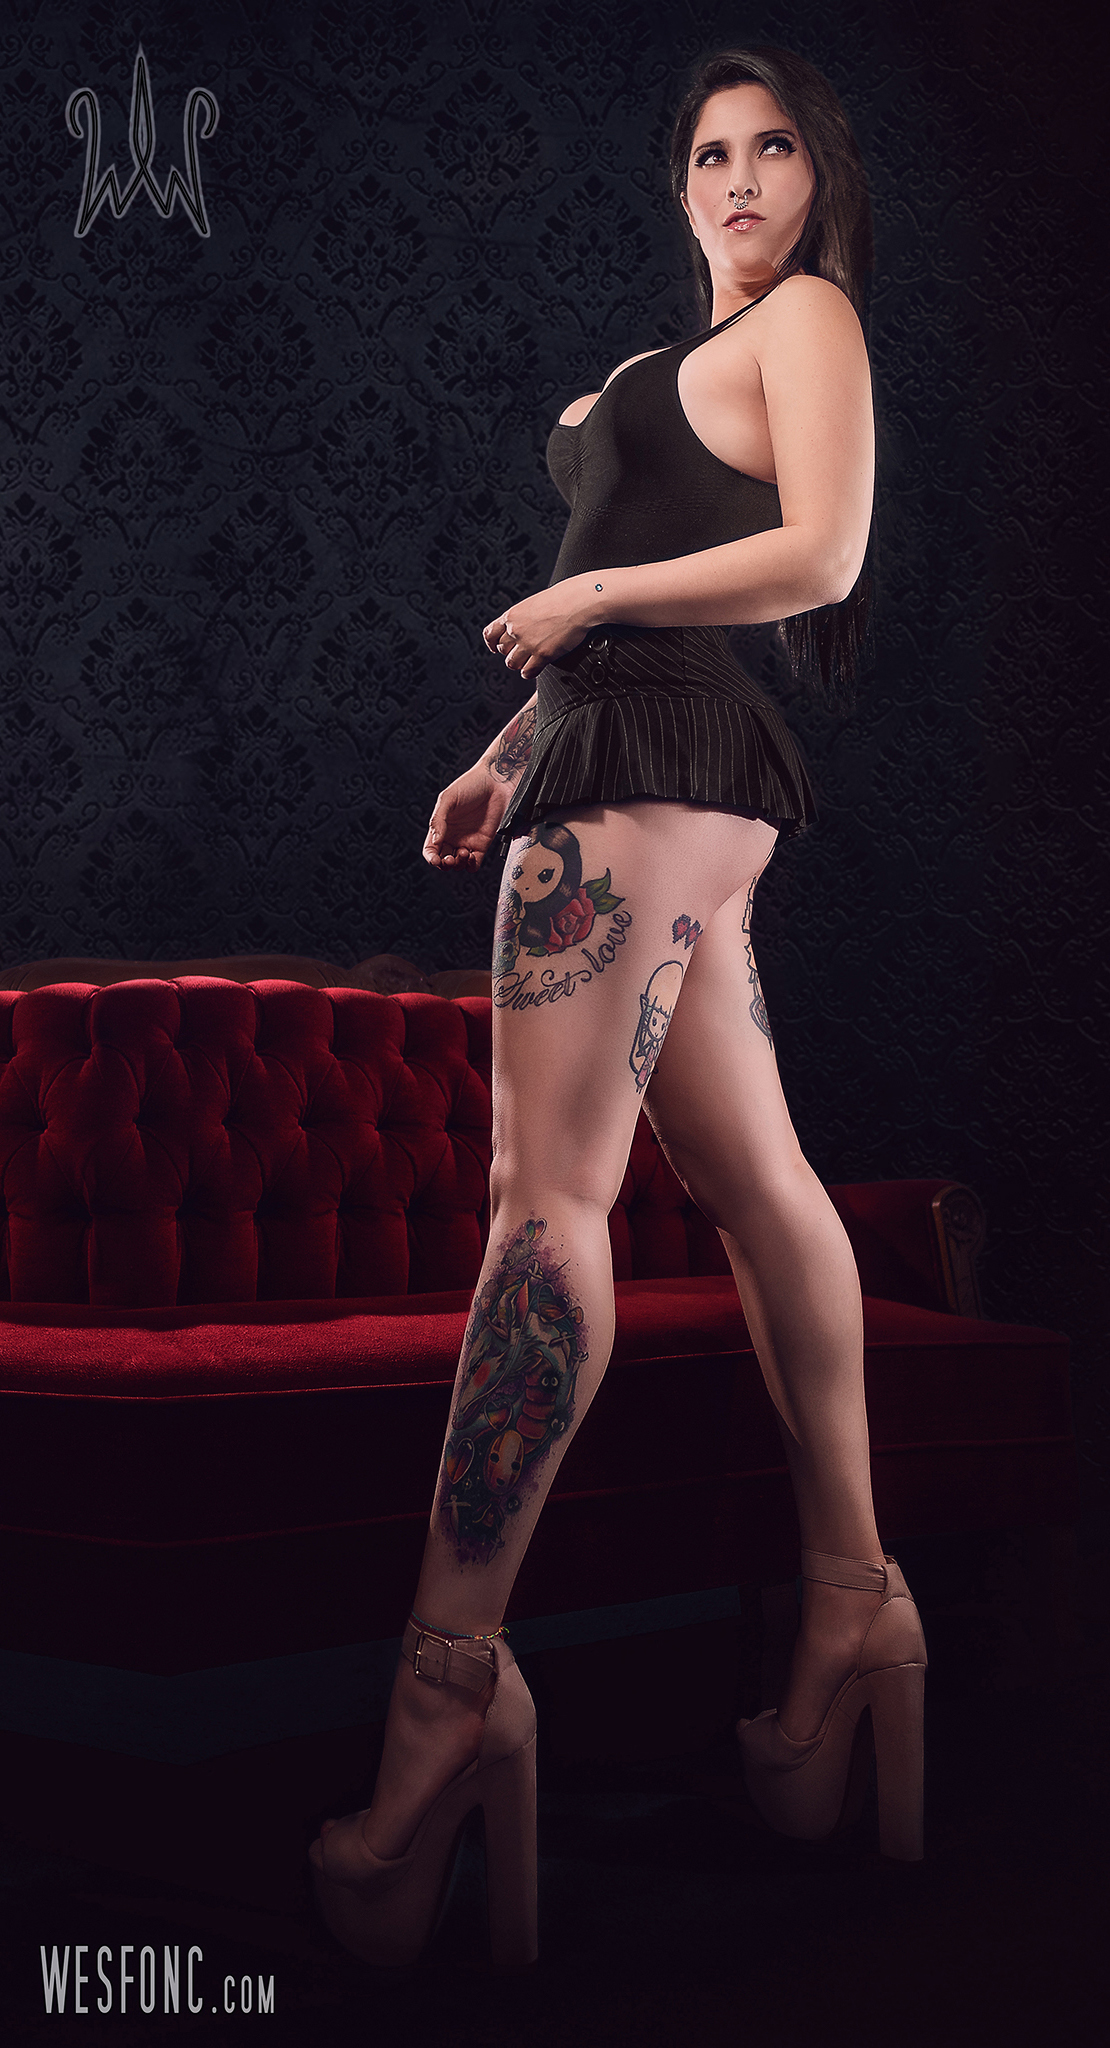
legs, feet, pantyhose, stockings, tights, model, beauty, lingerie, girl, leg, joint, human body, thigh, tattoo, muscle, black hair, arm, undergarment, fetish model, stocking, darkness, long hair, human leg, brown hair, computer wallpaper, photo shoot